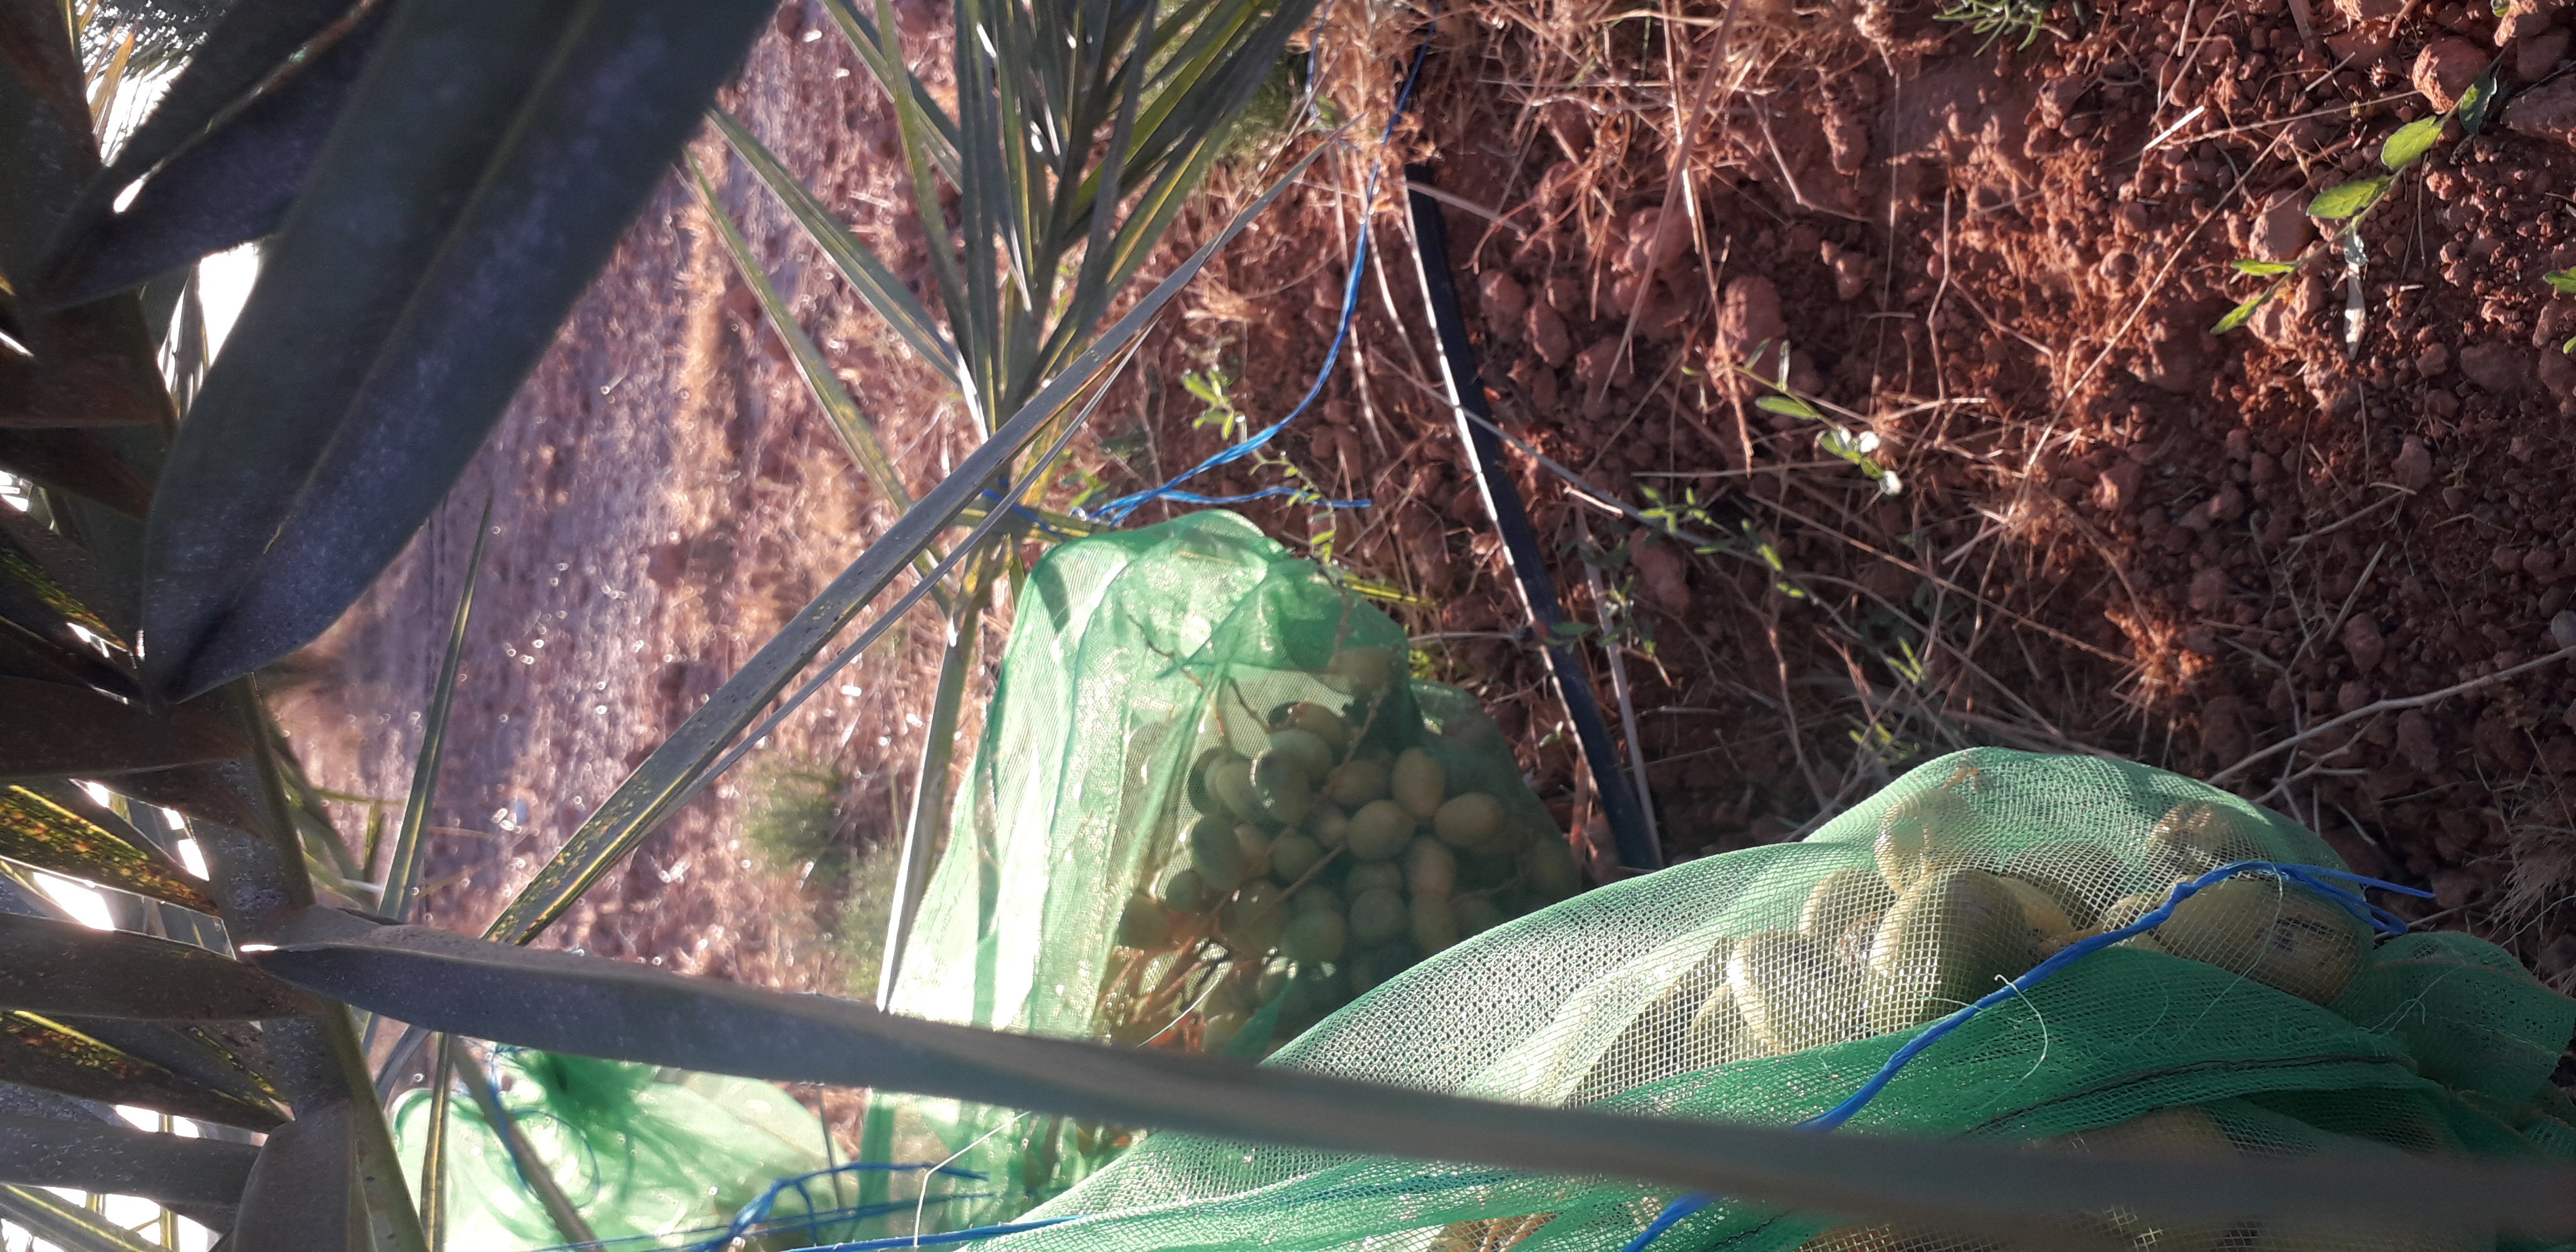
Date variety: Boufagous